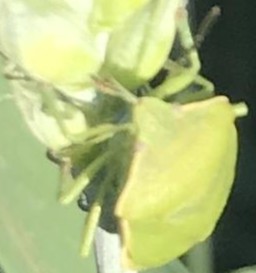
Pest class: stink_bug